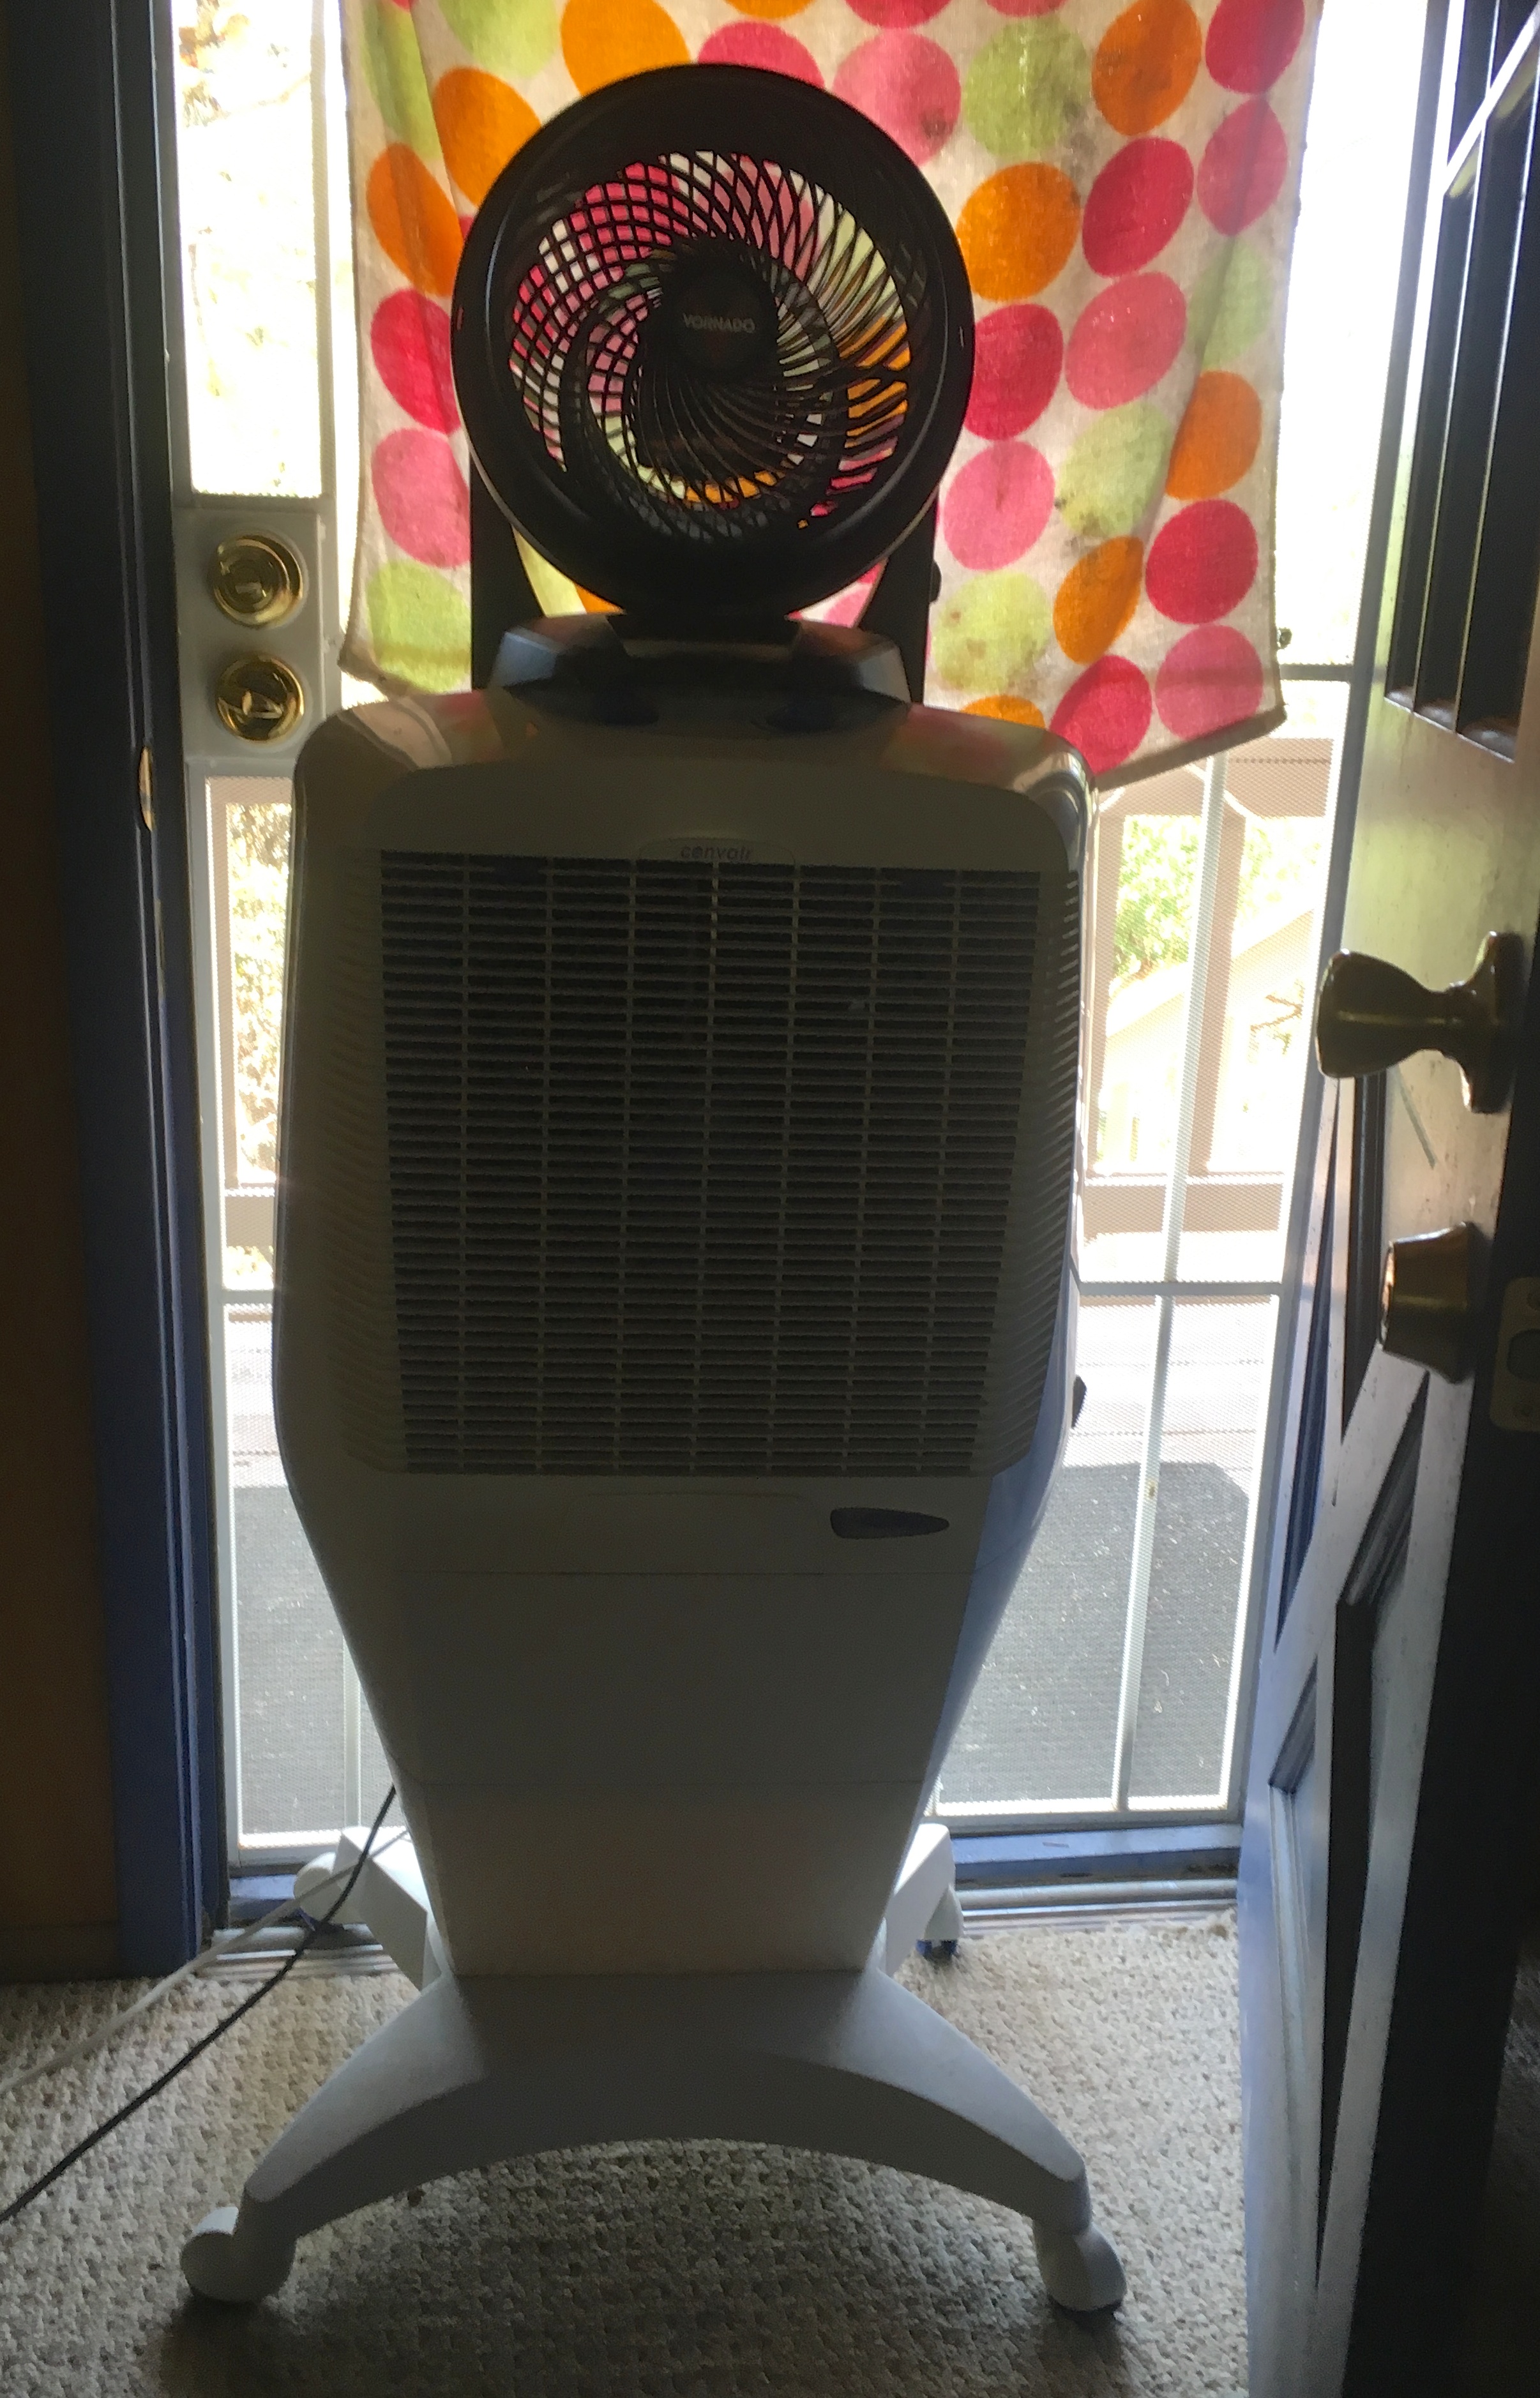
technology, chair, machine, lighting, display device